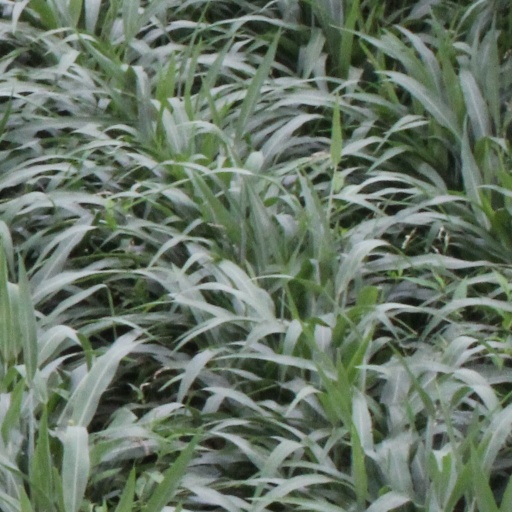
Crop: sorghum